Hugh Roe O'Donnell

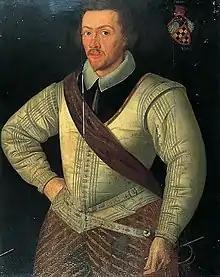
A color portrait of a man in early modern English dress

Immediately after his inauguration, O'Donnell and Tyrone mounted raids against Turlough Luineach, who had provided assistance to O'Donnell's rivals such as Niall Garve. O'Donnell desired revenge and sought to assist his new ally Tyrone, whose alliance with O'Donnell was primarily founded on using his military power to take control of Tír Eoghain. In June 1592, O'Donnell renewed his clan's interest in north Connacht by supporting a revolt among the lower MacWilliam Bourkes, to the chagrin of Lord President Richard Bingham. O'Donnell imposed his control over Tyrconnell. He dispelled bandits from Barnesmore Gap, established an execution site at Mullaghnashee beside Ballyshannon Castle, and took pledges from all nobles wealthy enough to maintain four horsemen.